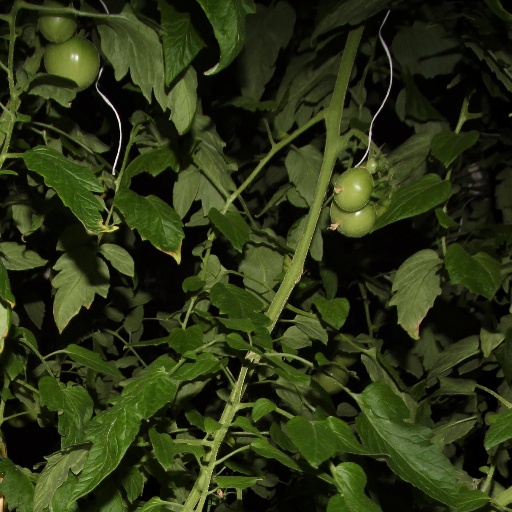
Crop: tomato